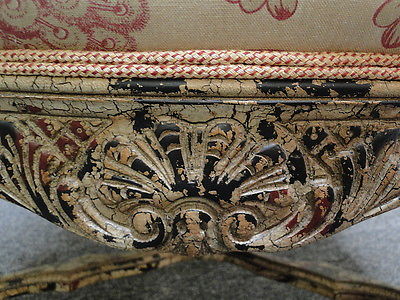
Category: chair